A Doll's Life

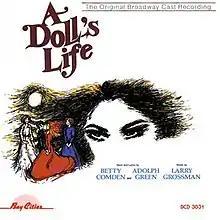
Original Cast Recording

A Doll's Life was a 1982 musical with music by Larry Grossman, and a book and lyrics by Betty Comden and Adolph Green. A sequel to the 1879 Henrik Ibsen play "A Doll's House", it told the story of what happened to the lead character, Nora Helmer, after she left her husband and her old life behind to face the world on her own; in doing so, it examined several aspects of feminism and the ways in which women are treated.